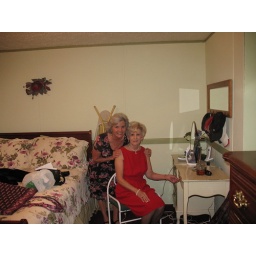
Aunt Jessie and Leslie's mom in the flower dress